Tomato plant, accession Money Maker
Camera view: vertical (180 deg); turntable rotation: 240 degrees
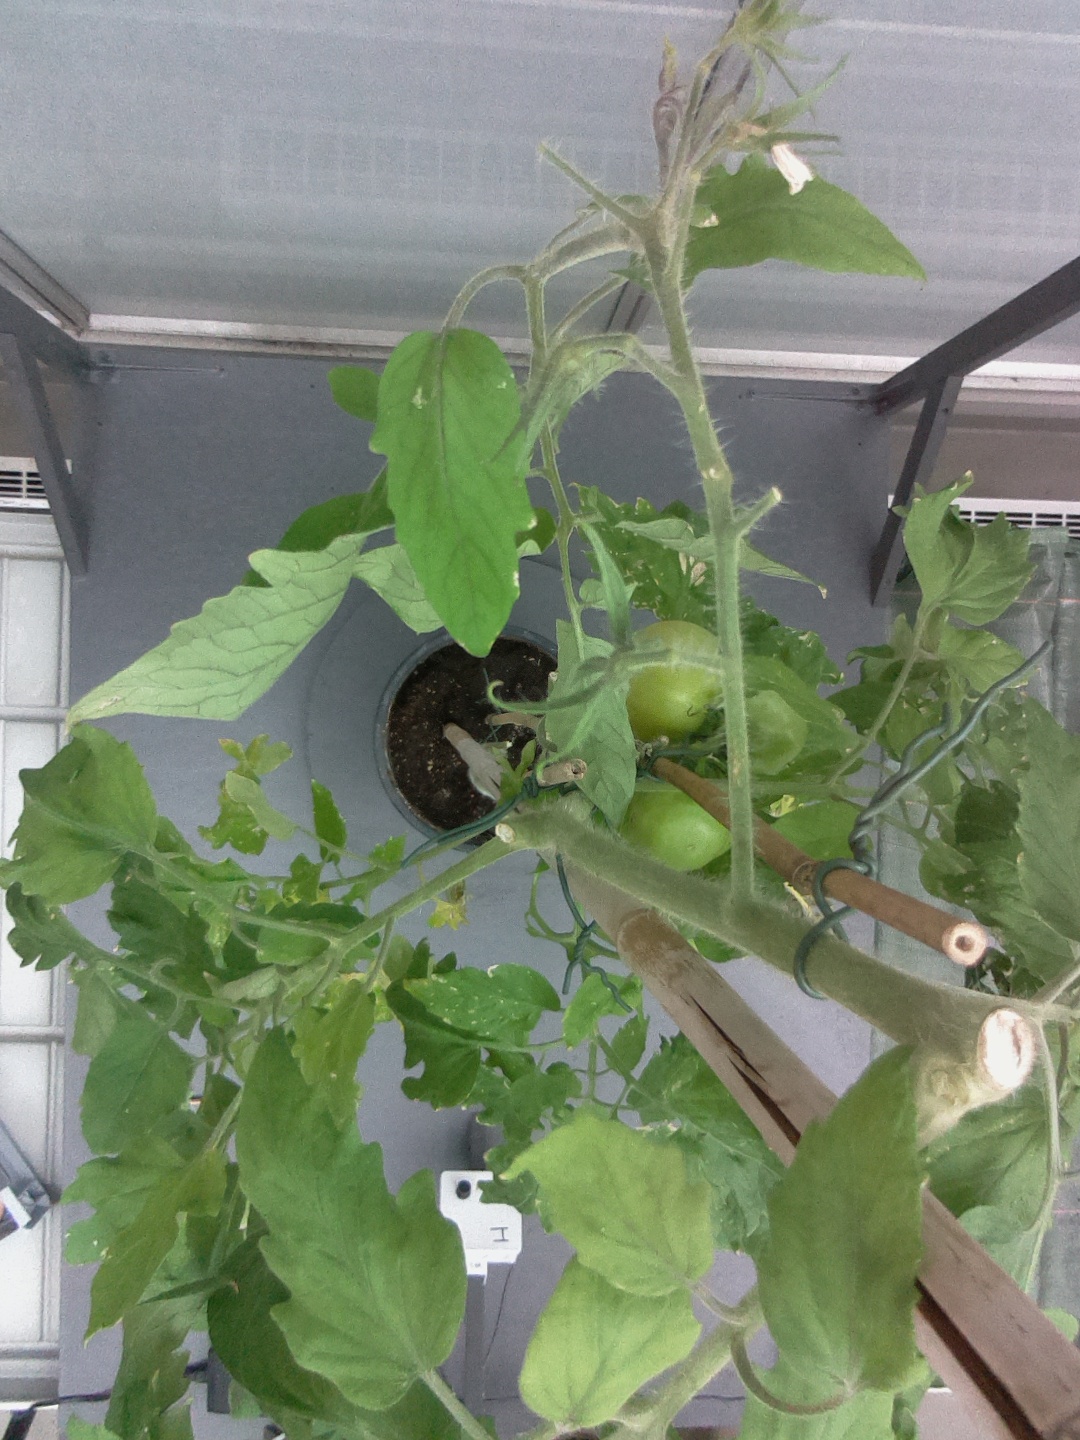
BBCH growth stage 79: 90% -100% of final fruit size